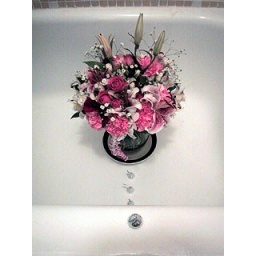
he kissed the ground i walked upon & showered me with flowers